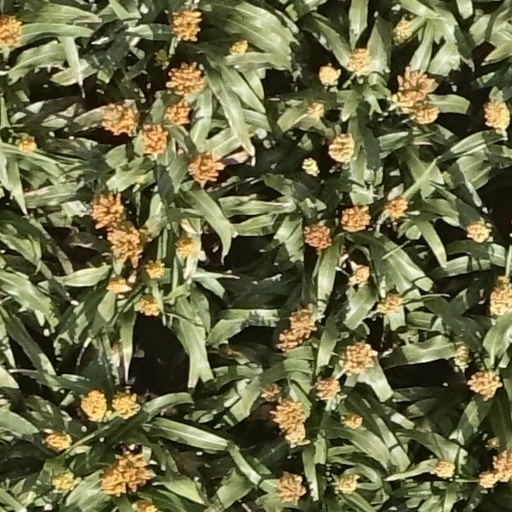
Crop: sorghum